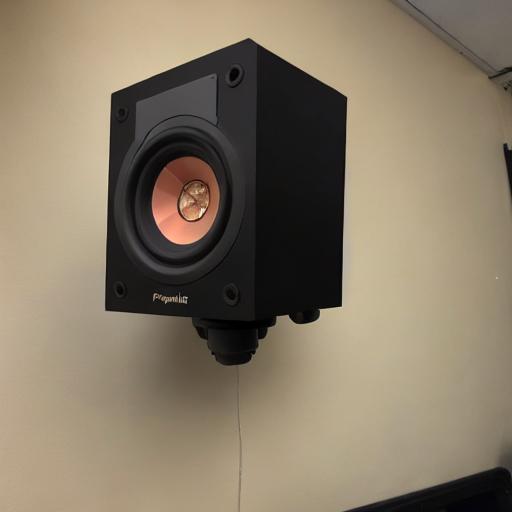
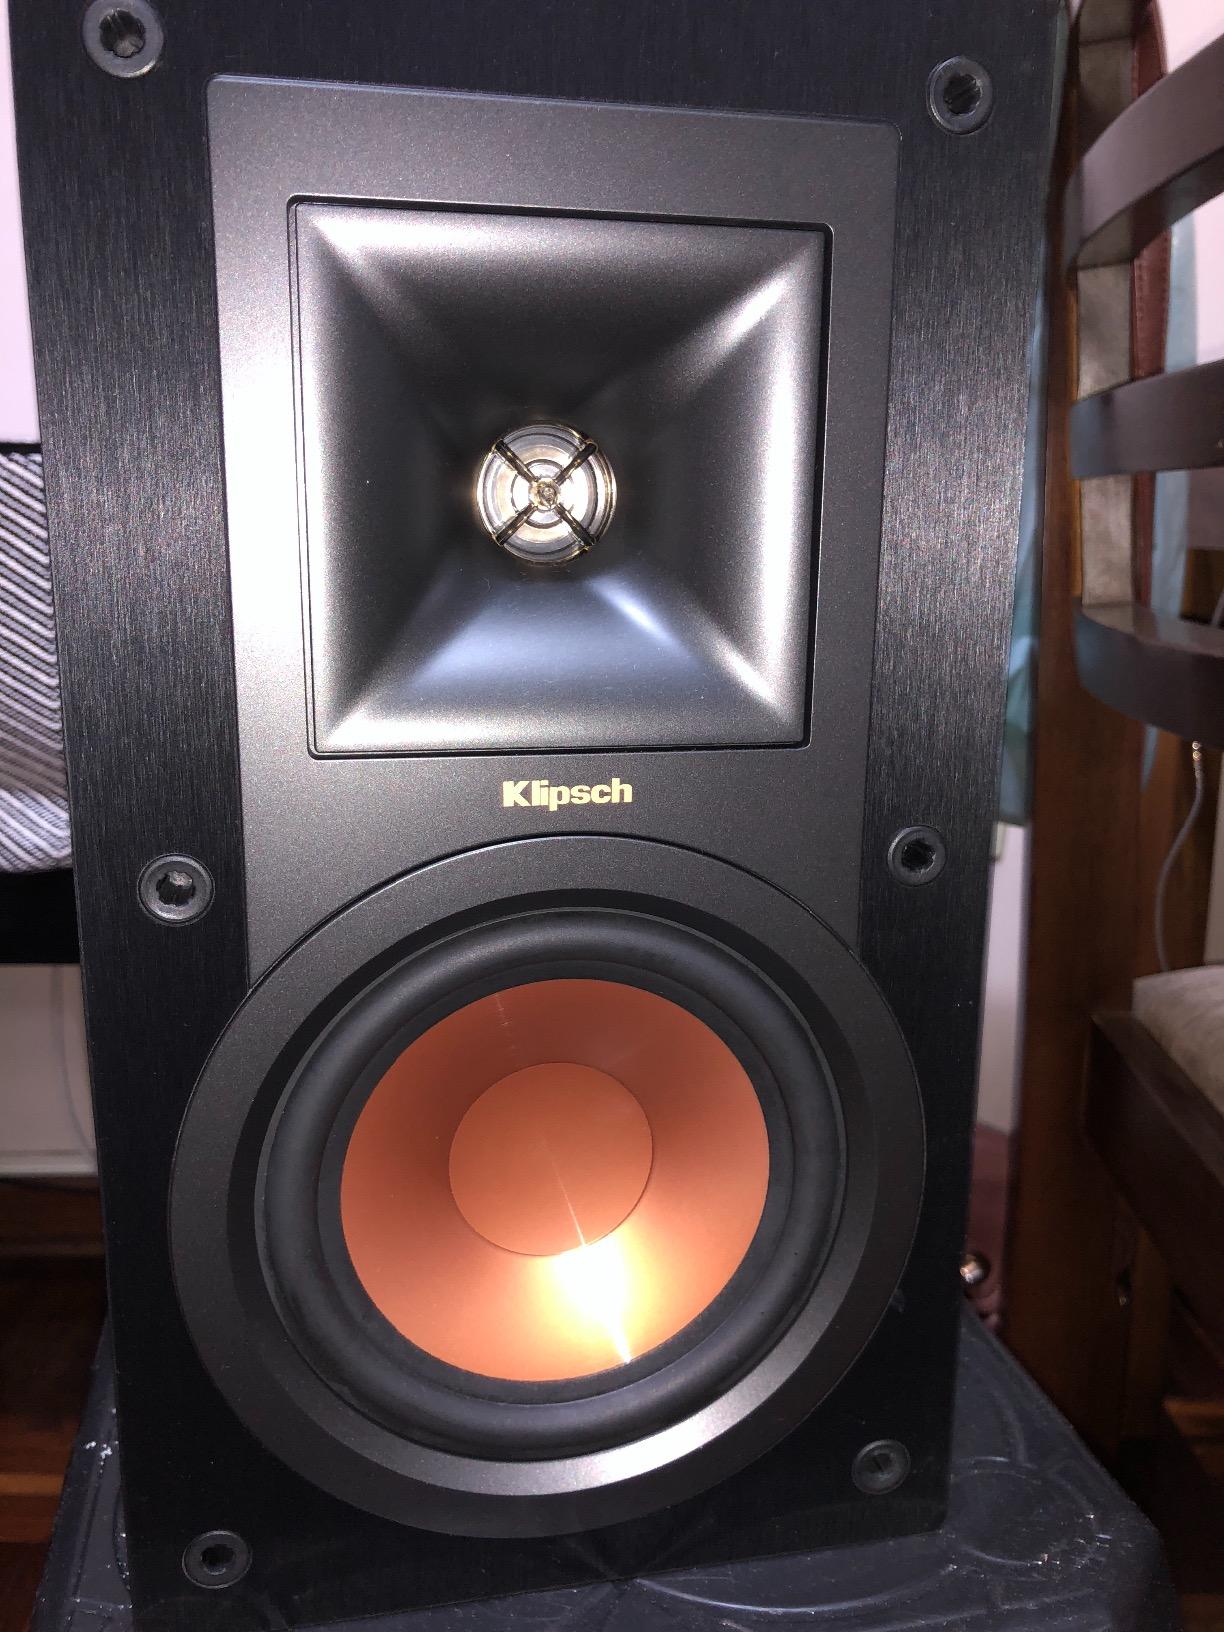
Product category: speaker
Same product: no